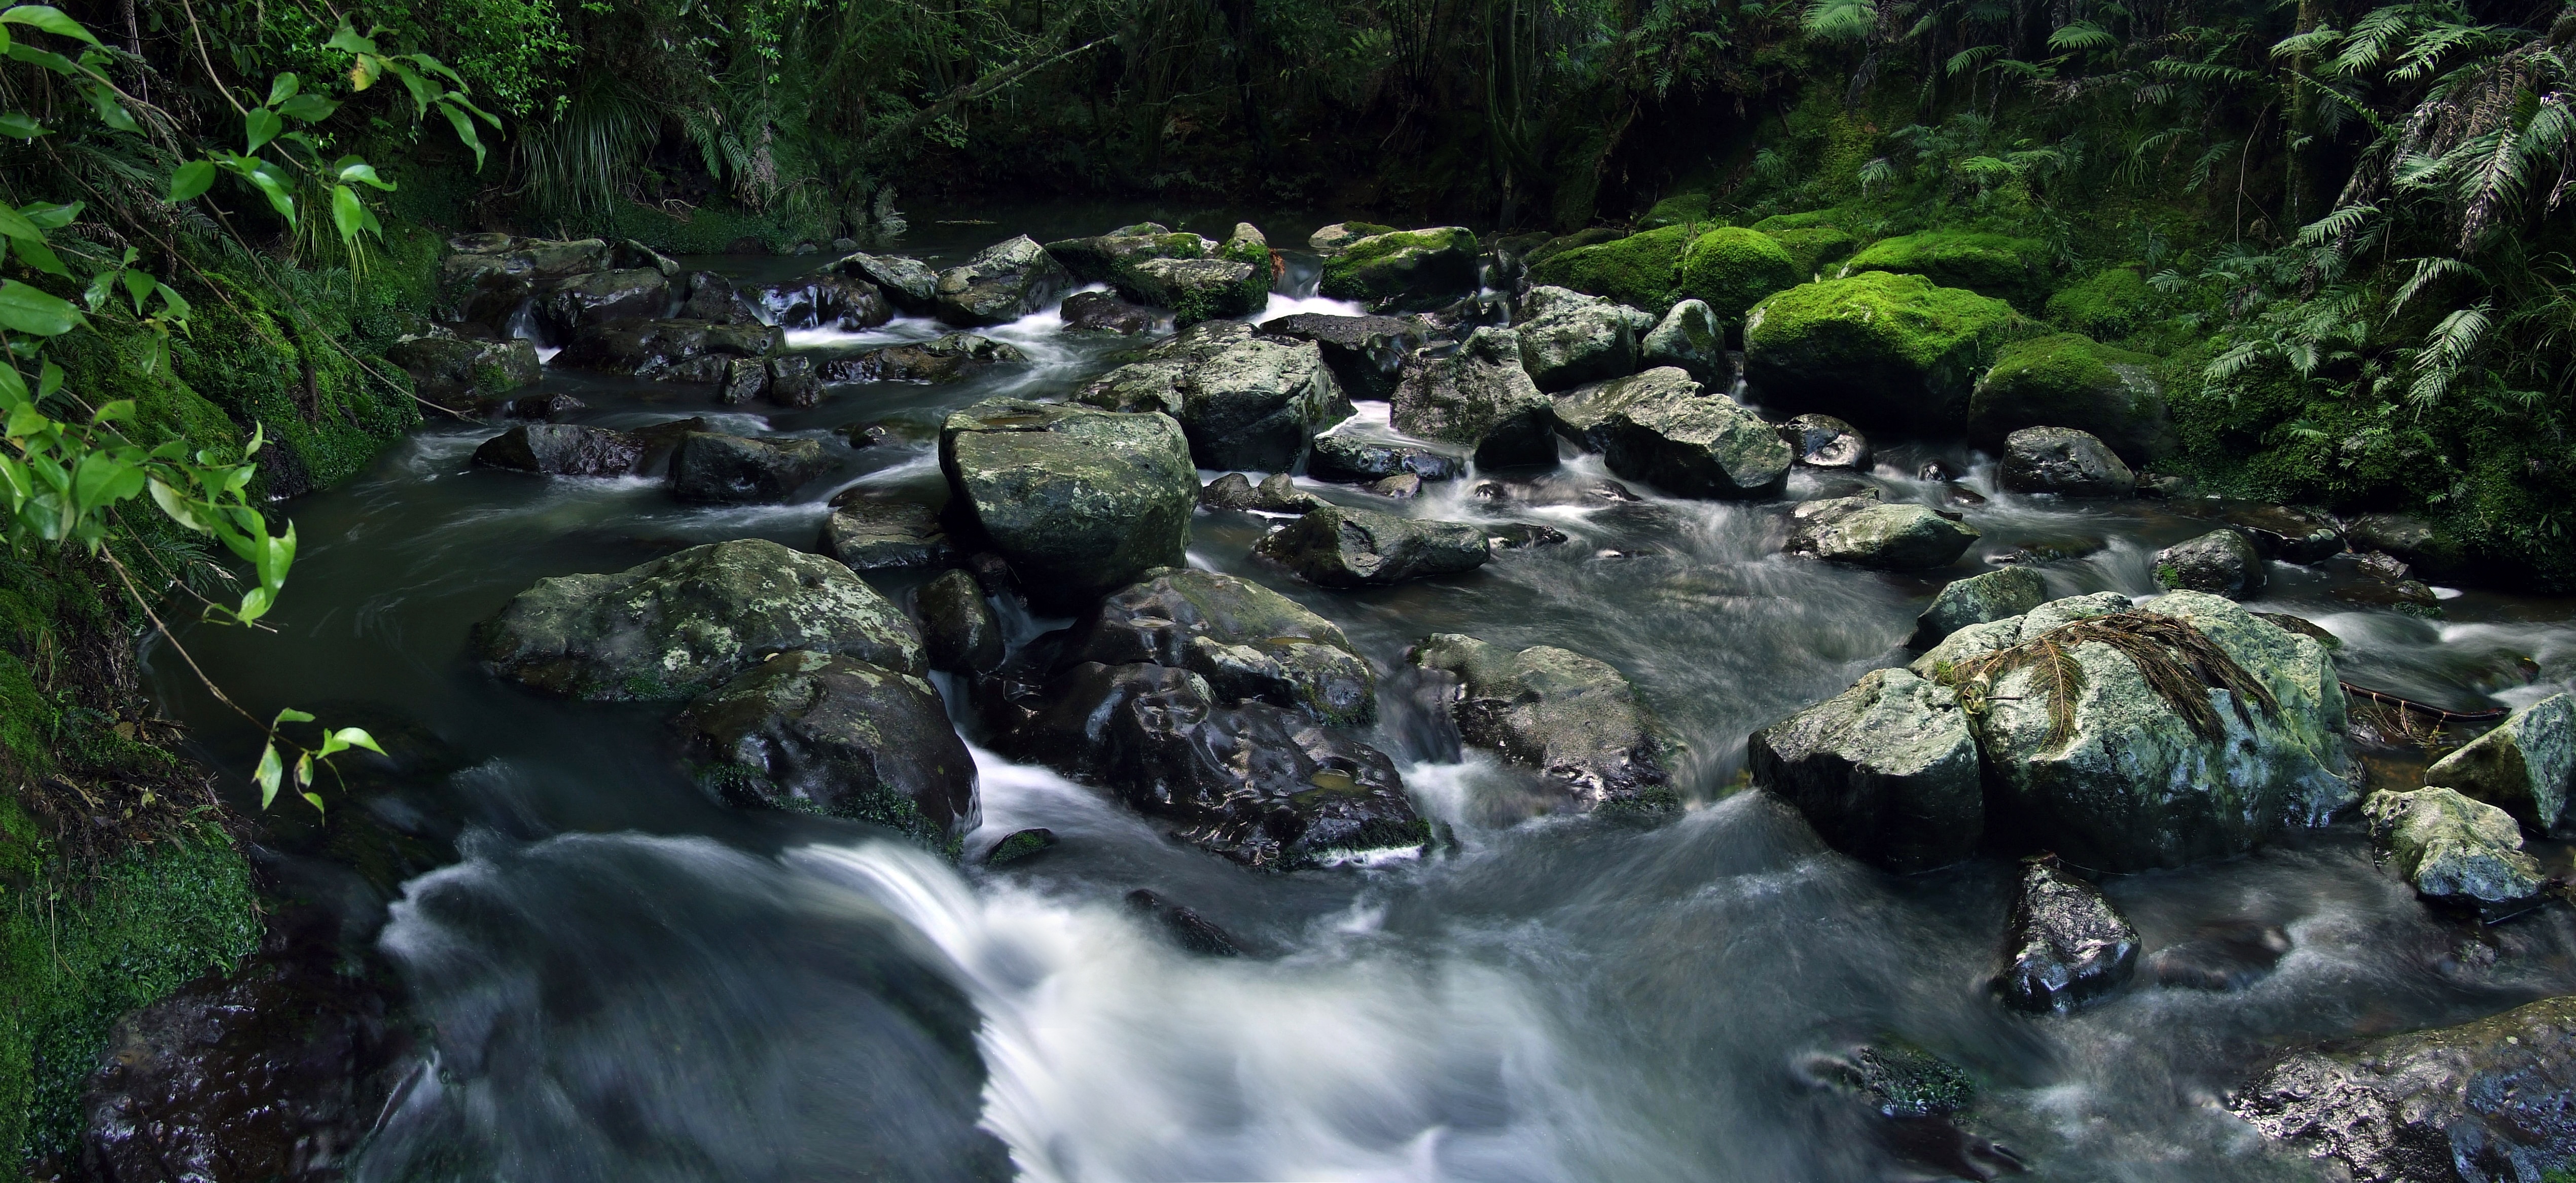
water, forest, rock, waterfall, wilderness, river, moss, stream, jungle, rapid, long exposure, body of water, leaves, stones, rainforest, new zealand, habitat, water feature, watercourse, running water, landform